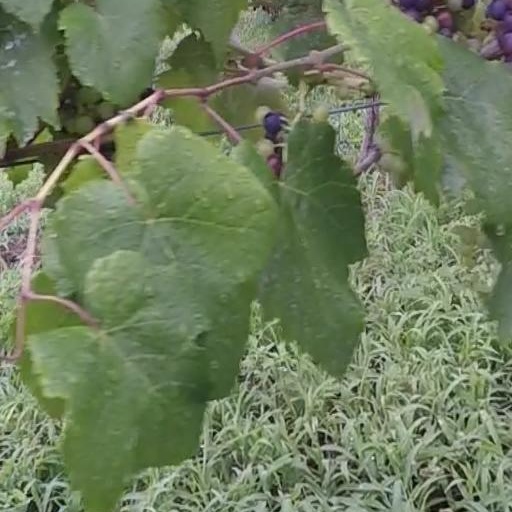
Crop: grape